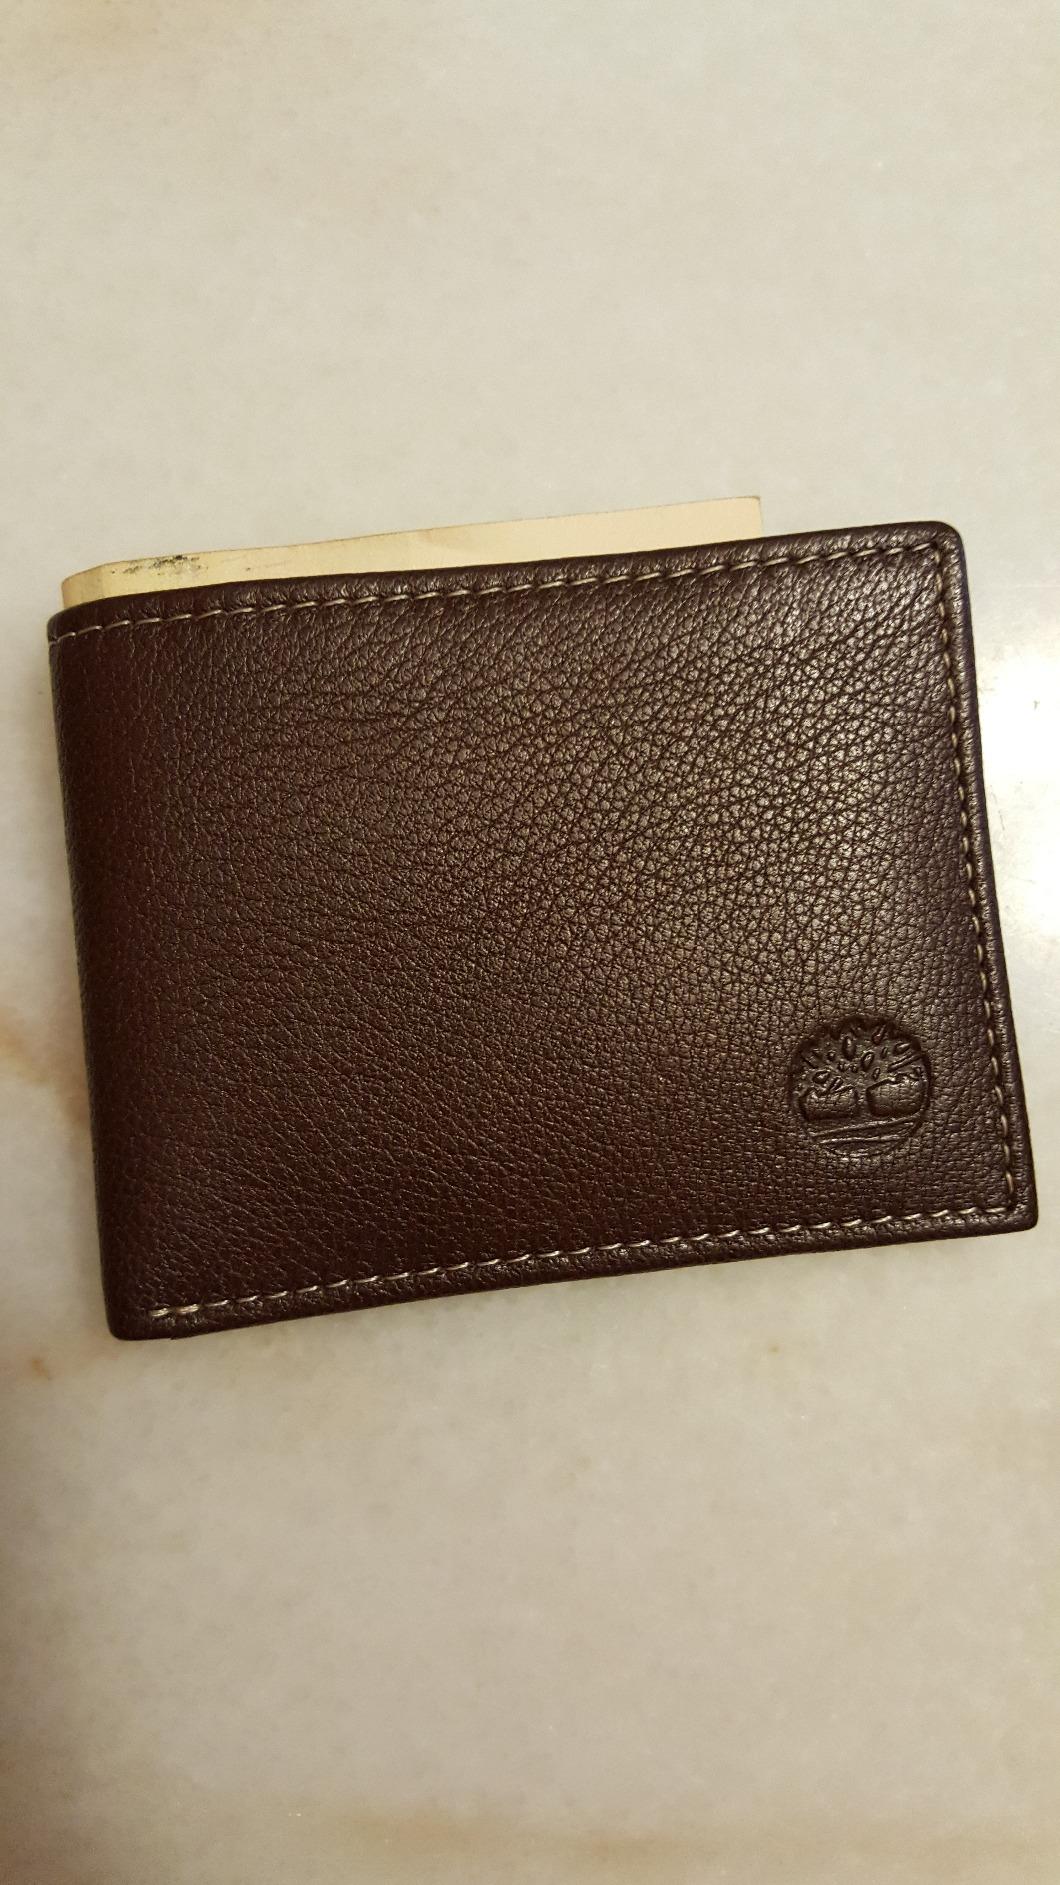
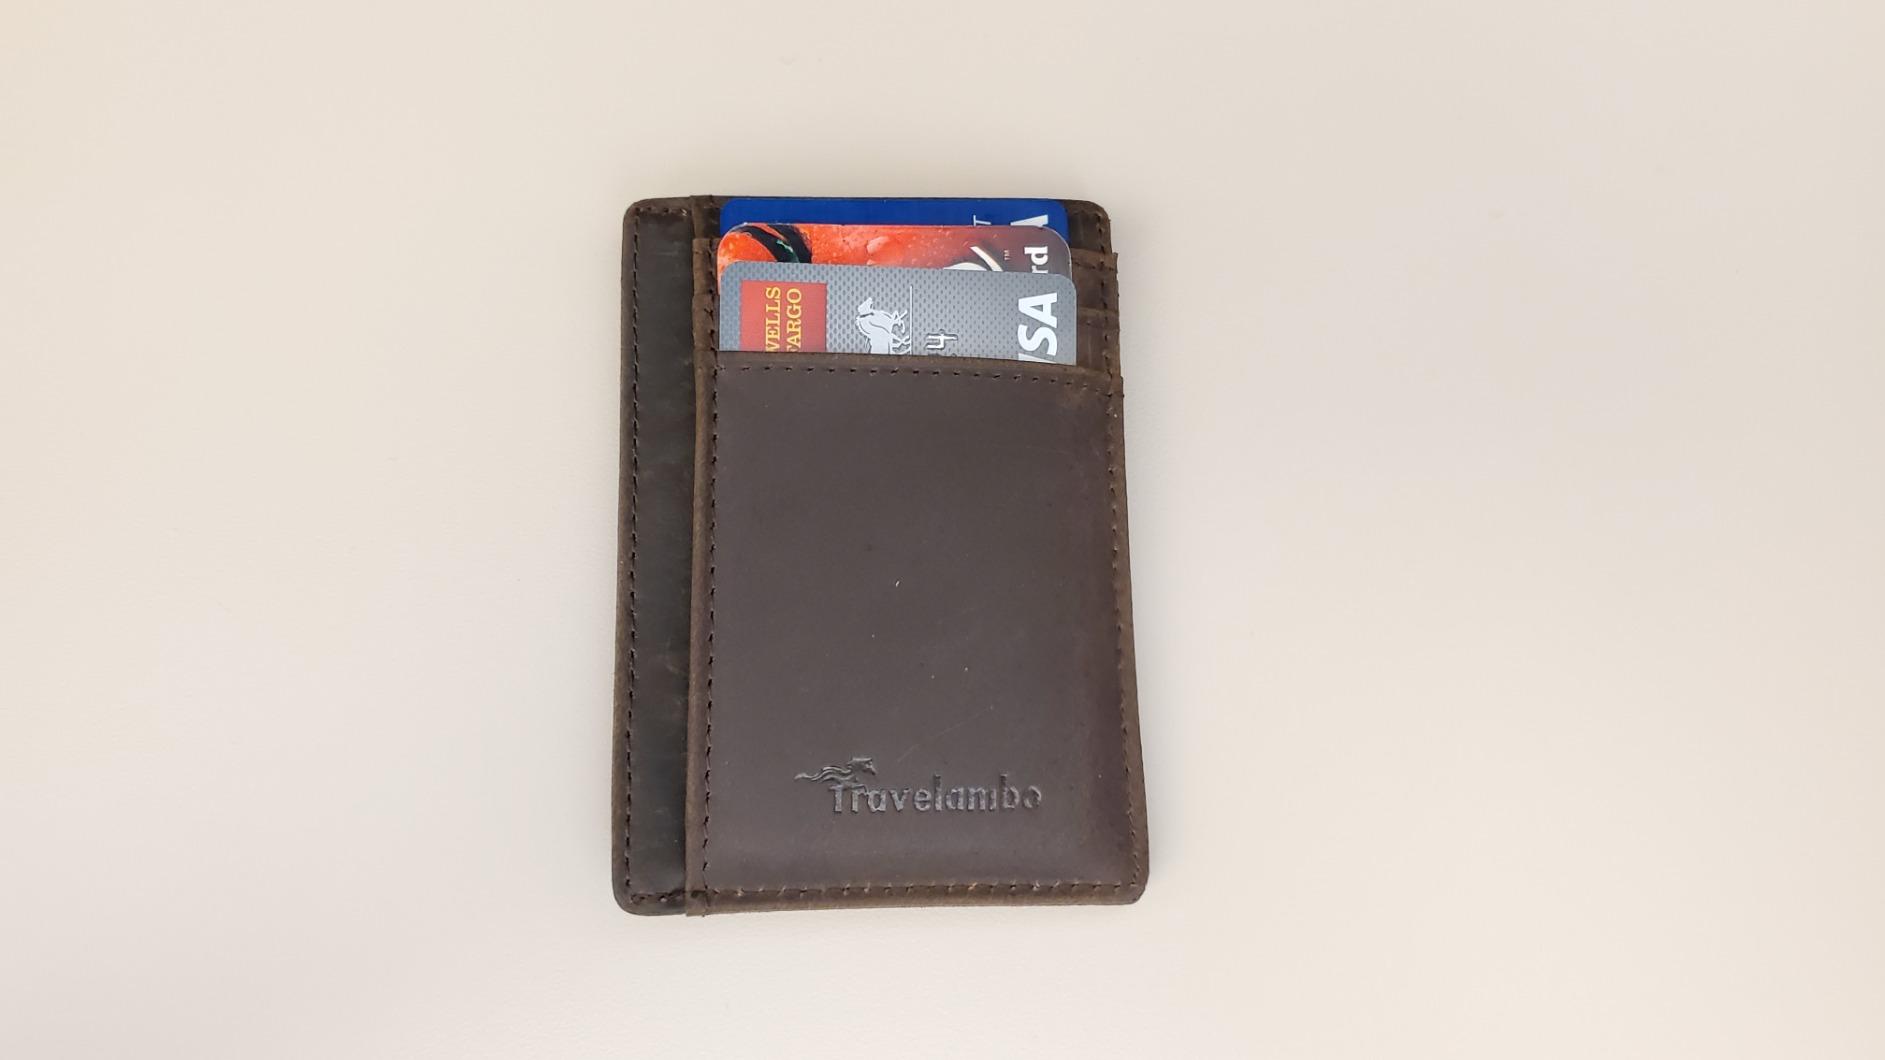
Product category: accessories_wallet
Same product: no